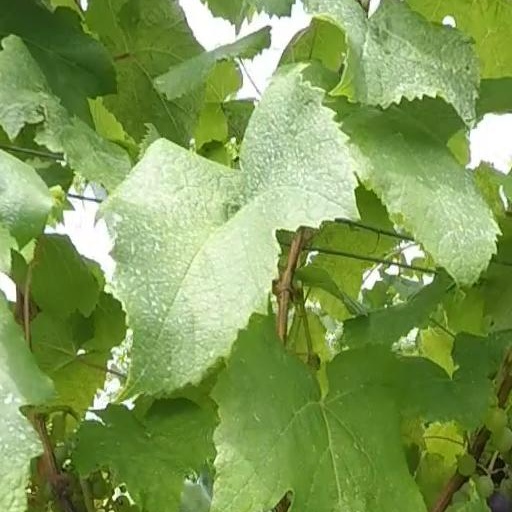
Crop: grape